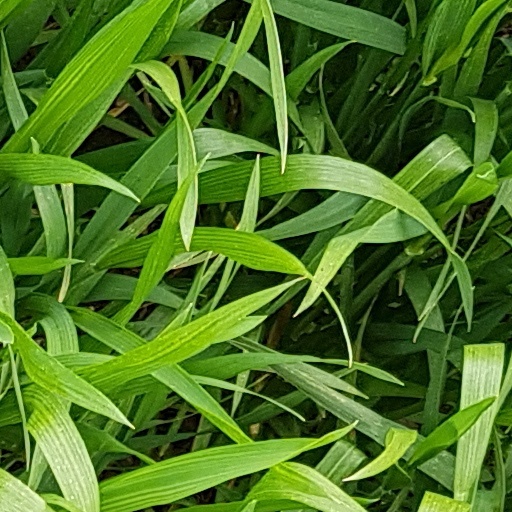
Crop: wheat